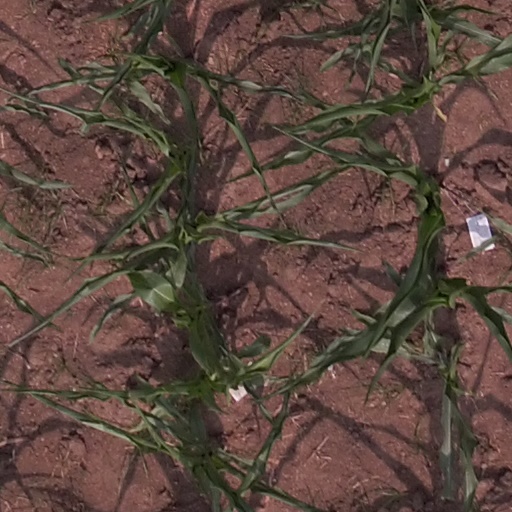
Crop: maize; corn